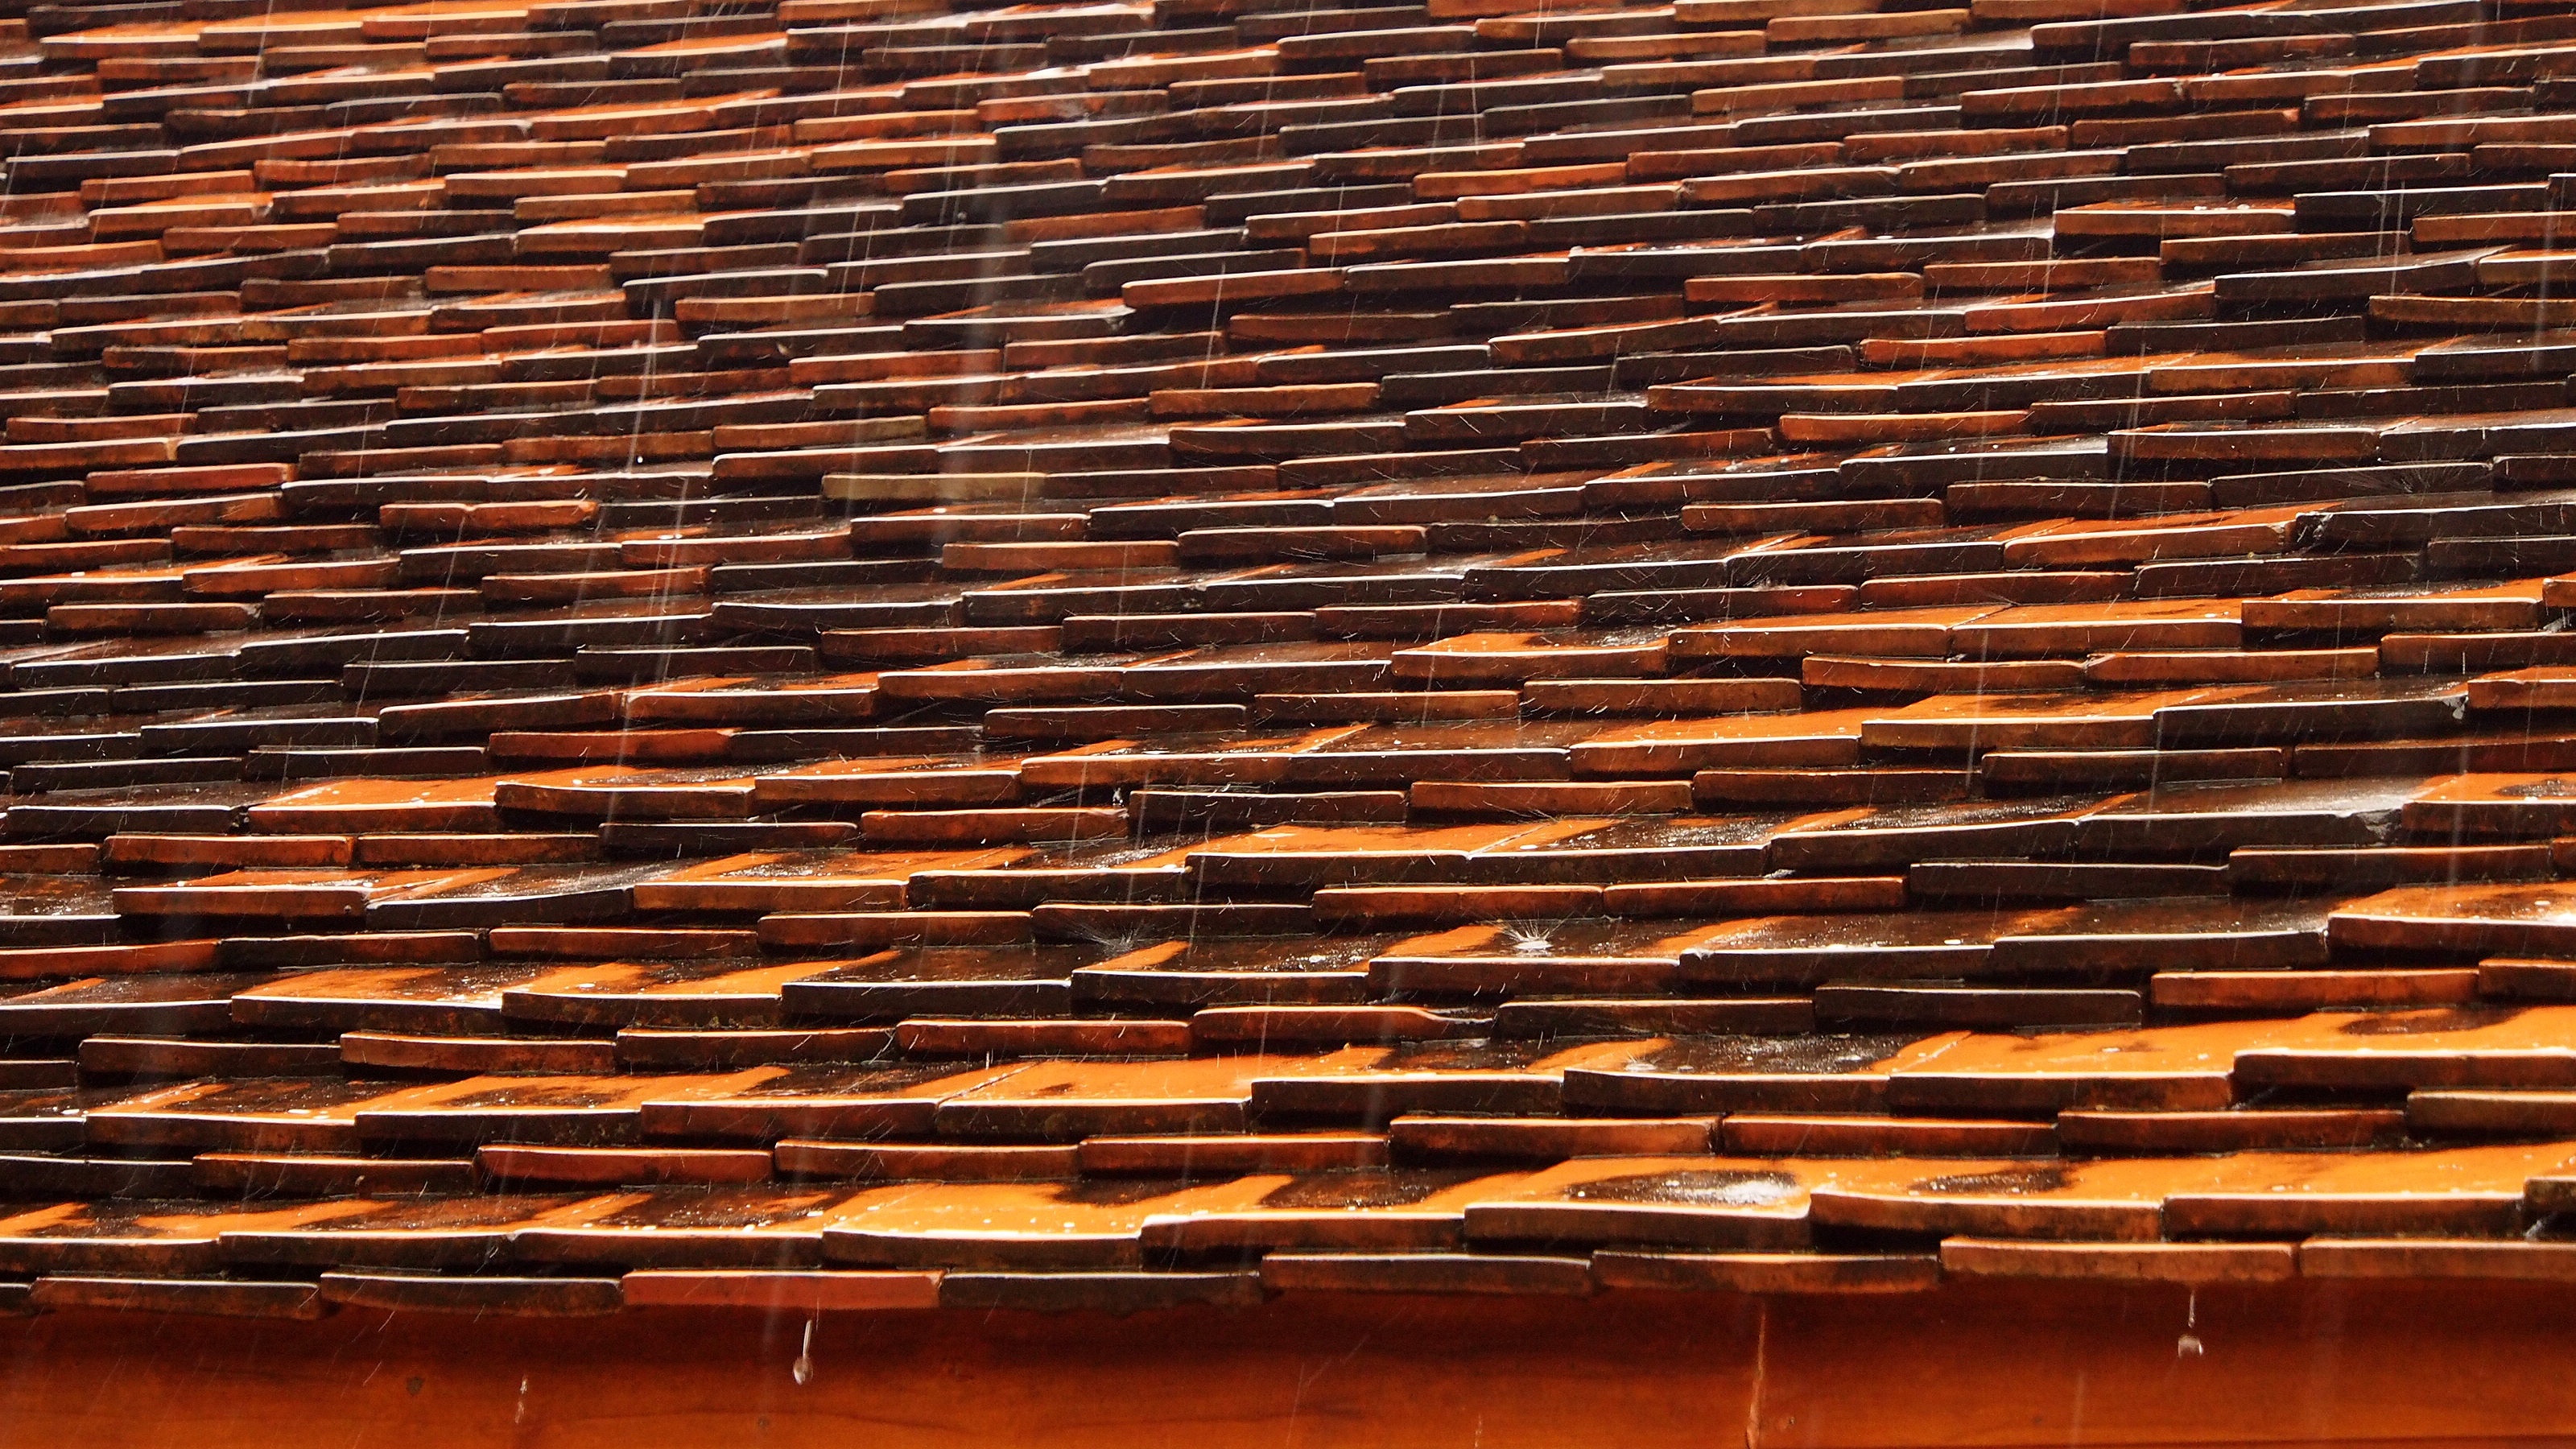
wood, rain, floor, roof, wall, ceiling, line, tile, measure, brick, lumber, material, drip, interior design, hardwood, splatter, roof tiles, water splash, flooring, wood flooring, water distribution, temple roof, the tiles, the rainy season, window covering, wood stain